OperaWorks

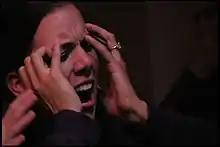
Performance scene from the 2009 documentary SING*ularity about OperaWorks, directed by Brad Mays, produced by Lorenda Starfeld

OperaWorks is a training program for singers and instructors working in the field of classical music. Accepting a limited number of students selected each year from up to eight cities across the United States, the program operates from the beginning of June and runs through the end of July, annually. OperaWorks was founded in 1987 by classical pianist Ann Baltz as a response to what she saw as the myopic tendencies of conventional operatic training. Baltz envisioned a new approach to the training of vocalists, in which the "total instrument" would be addressed, not just the voice itself. Over the years, her program has expanded to include instruction in movement, Yoga, acting, visualization, conducting, improvisation and the Alexander technique, as well as career management.